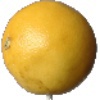
Label: white_grapefruit